Dhappa

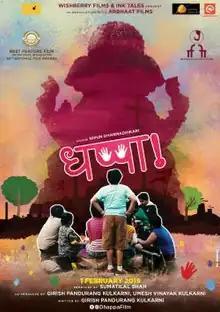
Theatrical release poster

Dhappa is a 2019 Indian Marathi-language drama film directed by Nipun Dharmadhikari in his directorial debut. The film features several debutante child actors and was inspired by a true incident. The film was shown at various film festivals including Jio MAMI 20th Mumbai Film Festival.